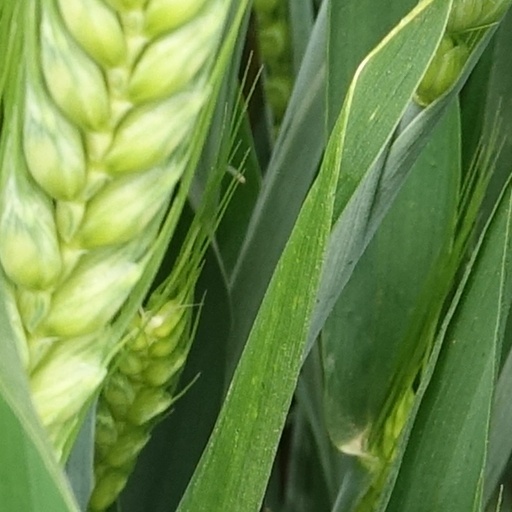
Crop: wheat